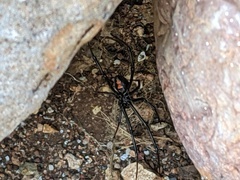
Species: Lactrodectus_hesperus